Indian Military Academy

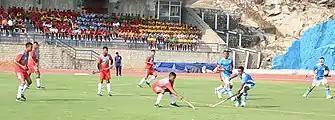
IMA and AFA during the Sabhiki Cup-2016, a sports meet for trainees of five premier officer training academies of the Army, Navy and Air force.

The Government of India transferred the former property of the Railway Staff College of the Indian Railways, with its 206-acre campus and associated infrastructure, to the Indian Military Academy. Brigadier L.P. Collins was appointed the first Commandant and the first batch of 40 gentleman cadets (GC), as IMA trainees are known, began their training on 1 October 1932. The institute was inaugurated on 10 December 1932 by General Sir Philip Chetwode, 7th Bt. Chetwode was promoted to being a Field Marshal the following year, in February 1933.